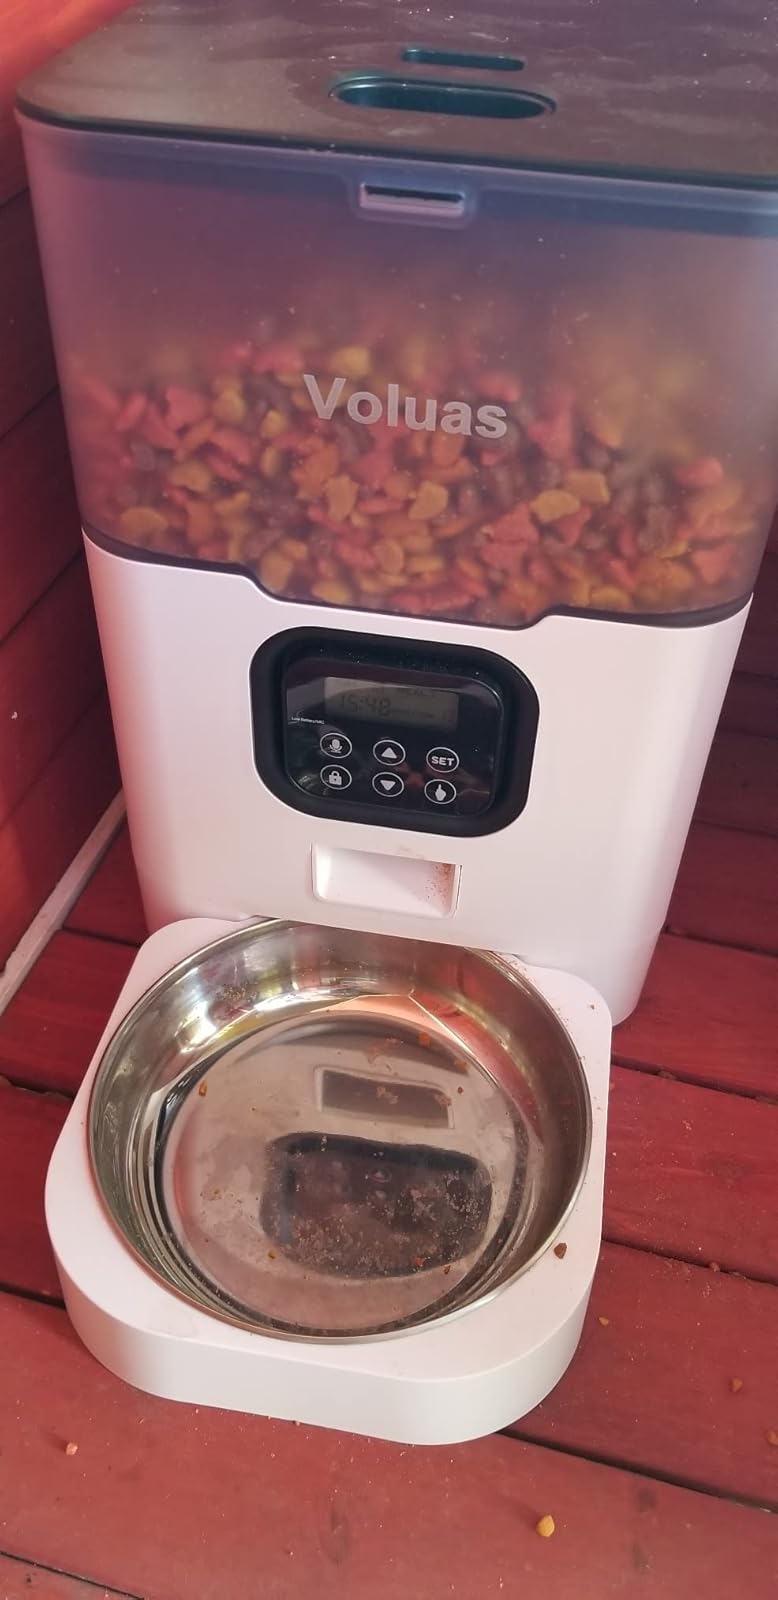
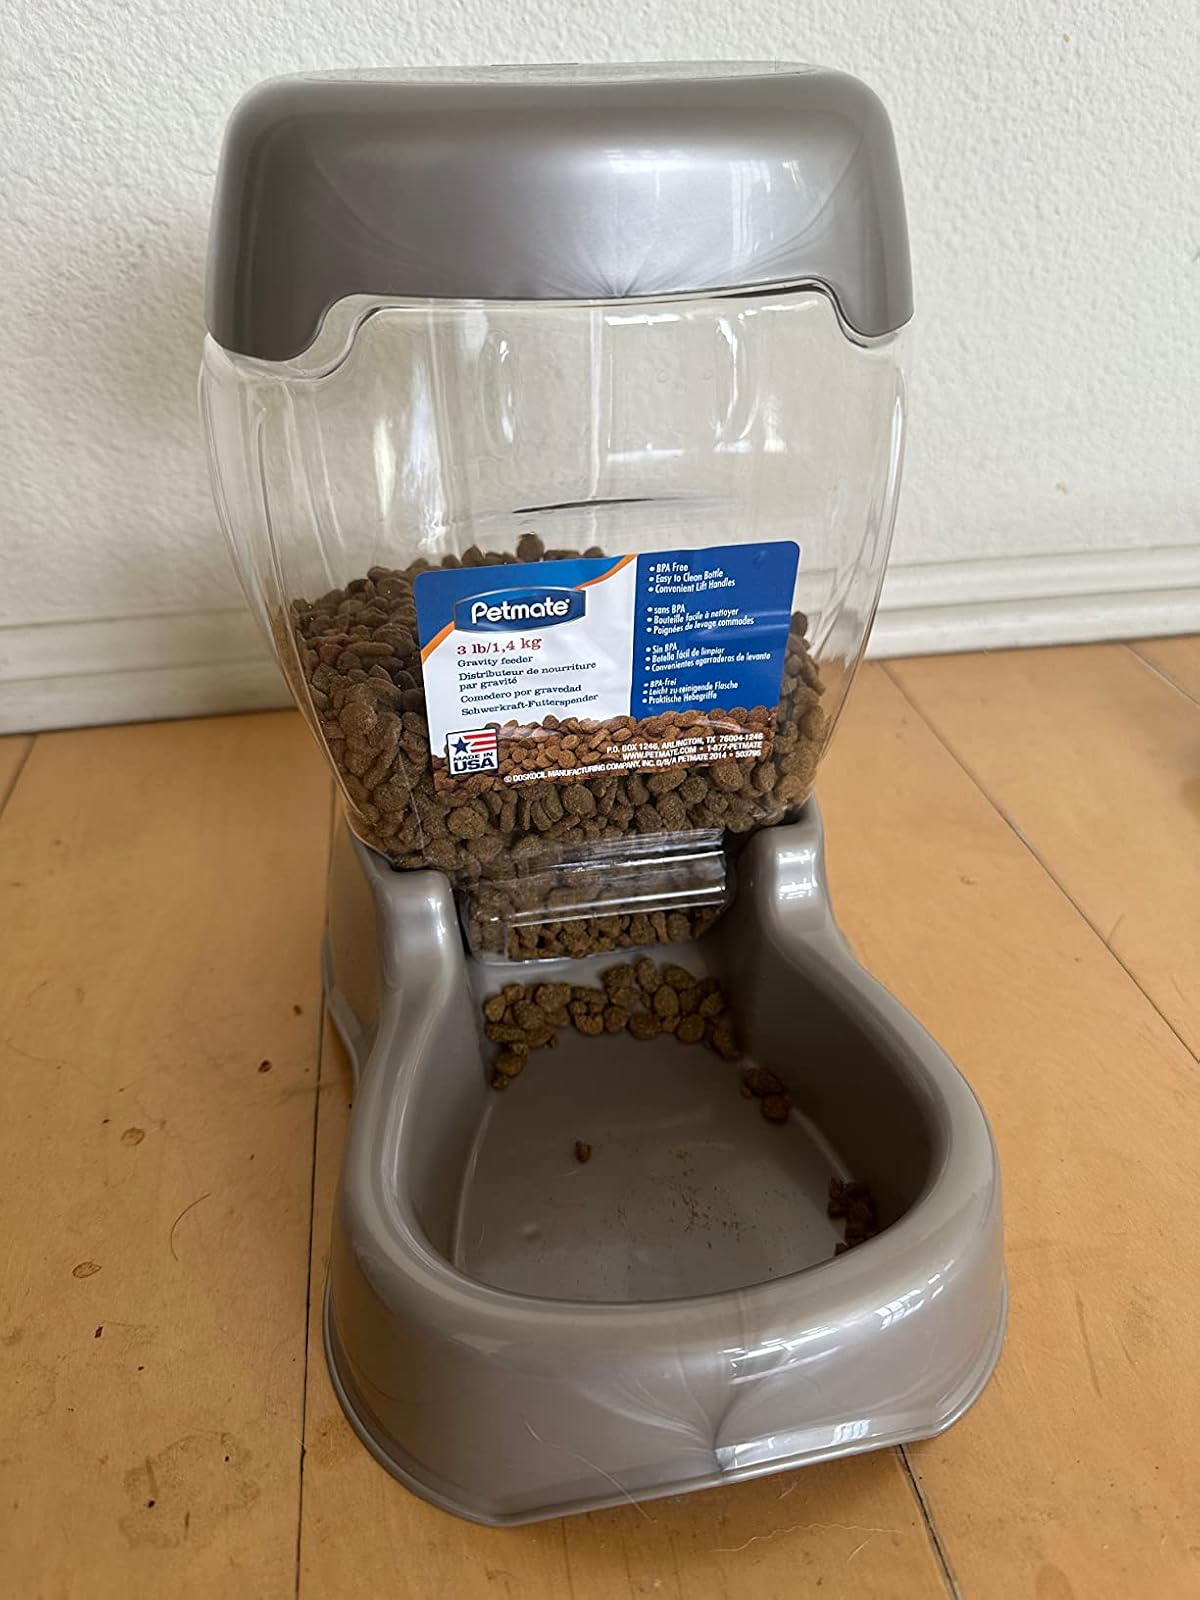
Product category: items_feeder
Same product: no